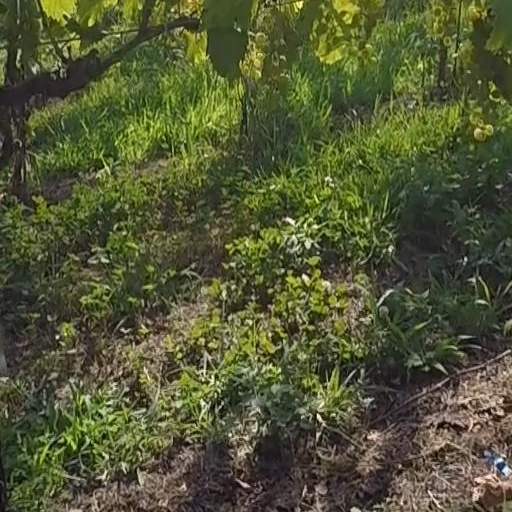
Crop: grape